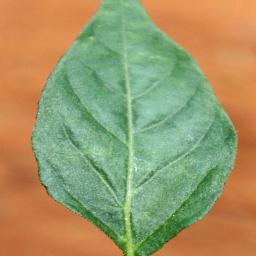
Label: healthy